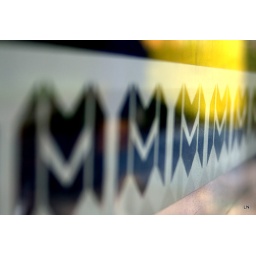
A pattern over the glass of bus stop.